Arditi

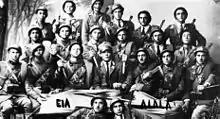
Brigata Bologna's Arditi at the command of Lieutenant Arturo Avolio

The company was ready in the first half of July and had 229 enlisted men and 37 COs and NCOs and had four platoons divided into four squads and was equipped with: four Machine-Pistol sections with two Villar Perosa each, one section per platoon, a Machine Gun section with two Fiat-Revelli Mod 1914 machine guns, a mortar section and a flamethrower section. The individual equipment of the Arditi consisted of a Carcano carbine, lighter and less cumbersome than the long rifle, a dagger and about a dozen hand grenades. Furthermore, to improve agility and mobility, the cyclist's tunic with open collar was adopted, which would soon become the official uniform of the assault units.